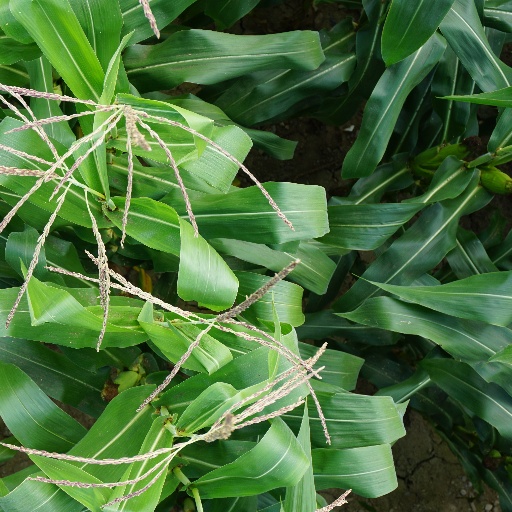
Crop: maize; corn